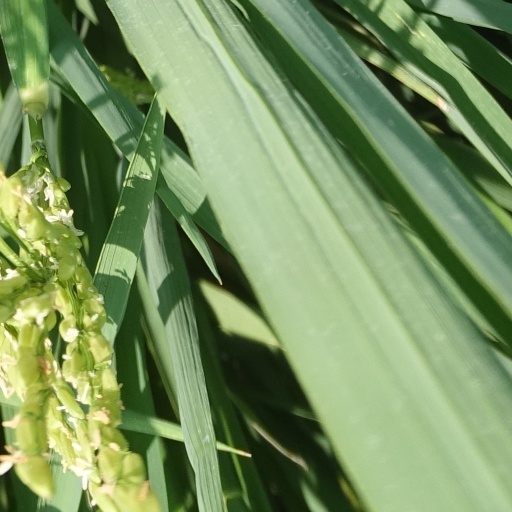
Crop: rice